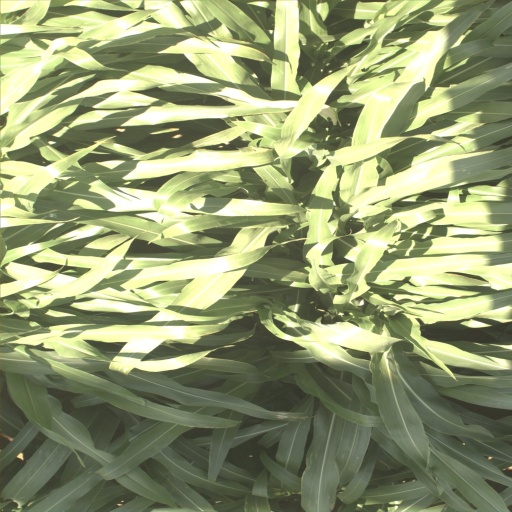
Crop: sorghum